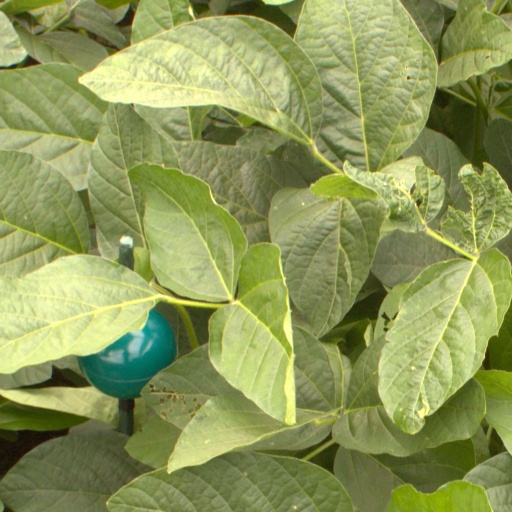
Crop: soybean